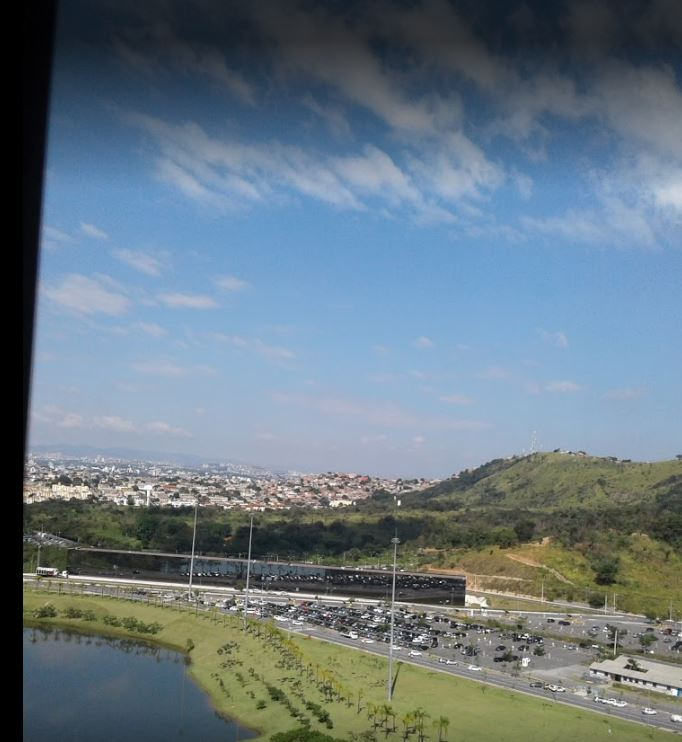
Fire: no
Smoke: no